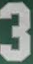
Number: 3